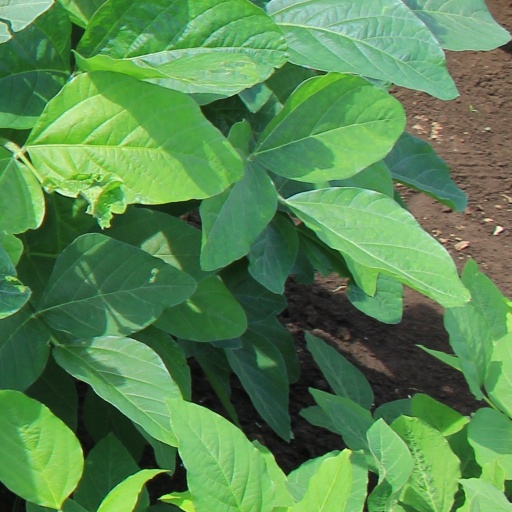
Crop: soybean